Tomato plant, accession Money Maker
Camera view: bottom (45 deg); turntable rotation: 330 degrees
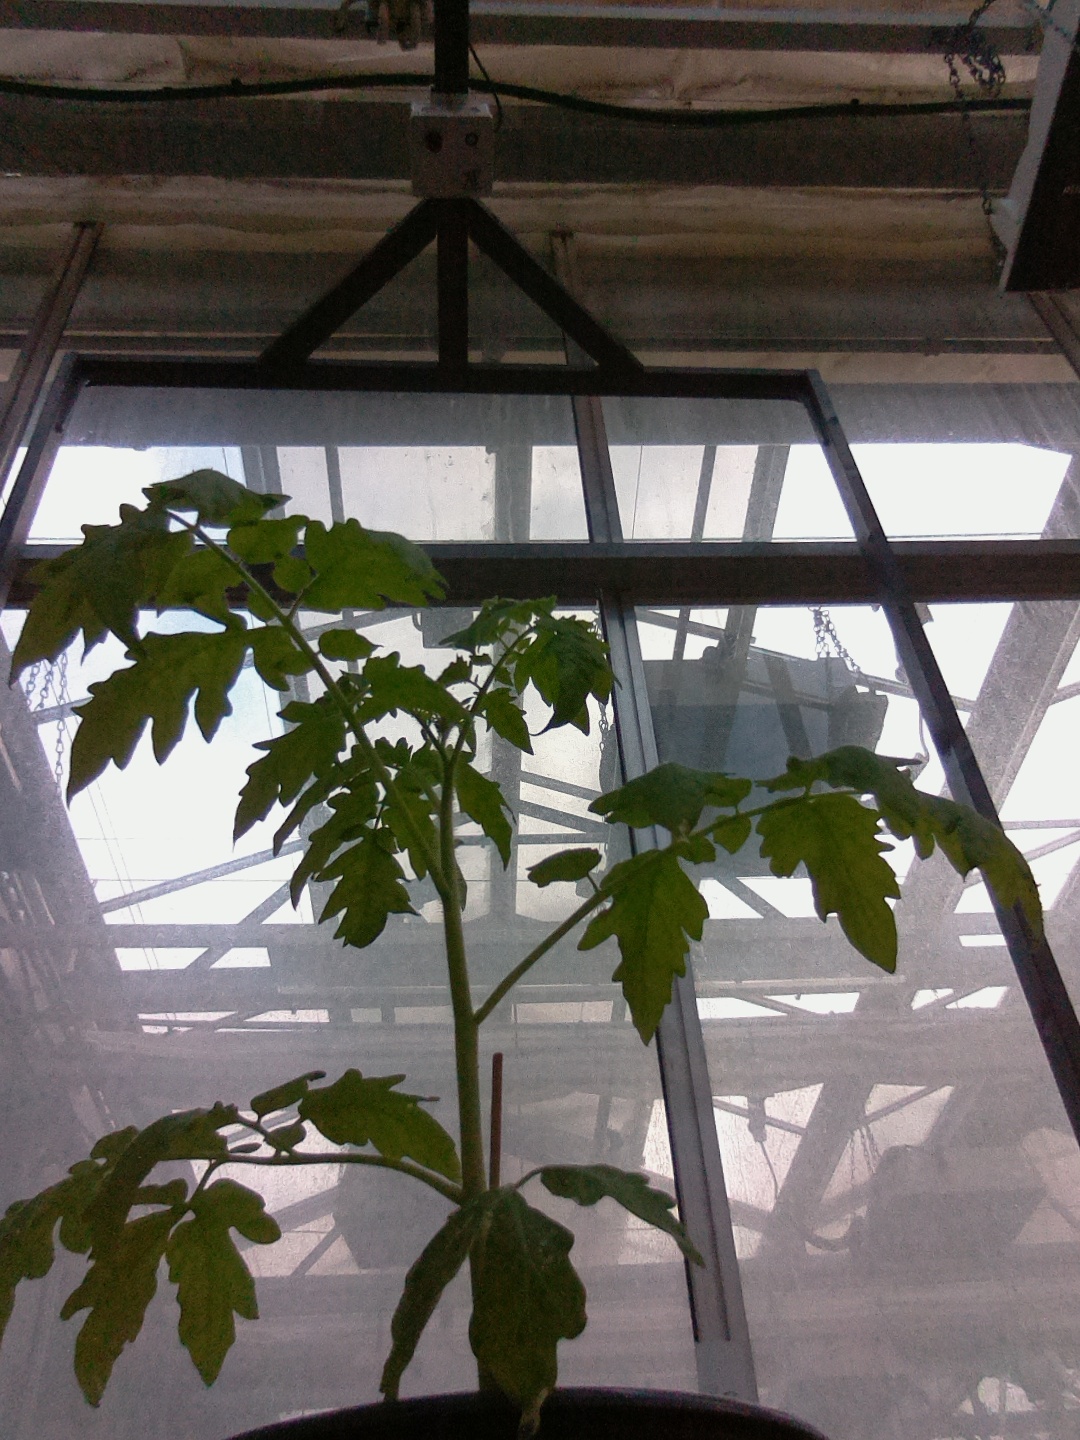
BBCH growth stage 13: 6 of true leaves visible